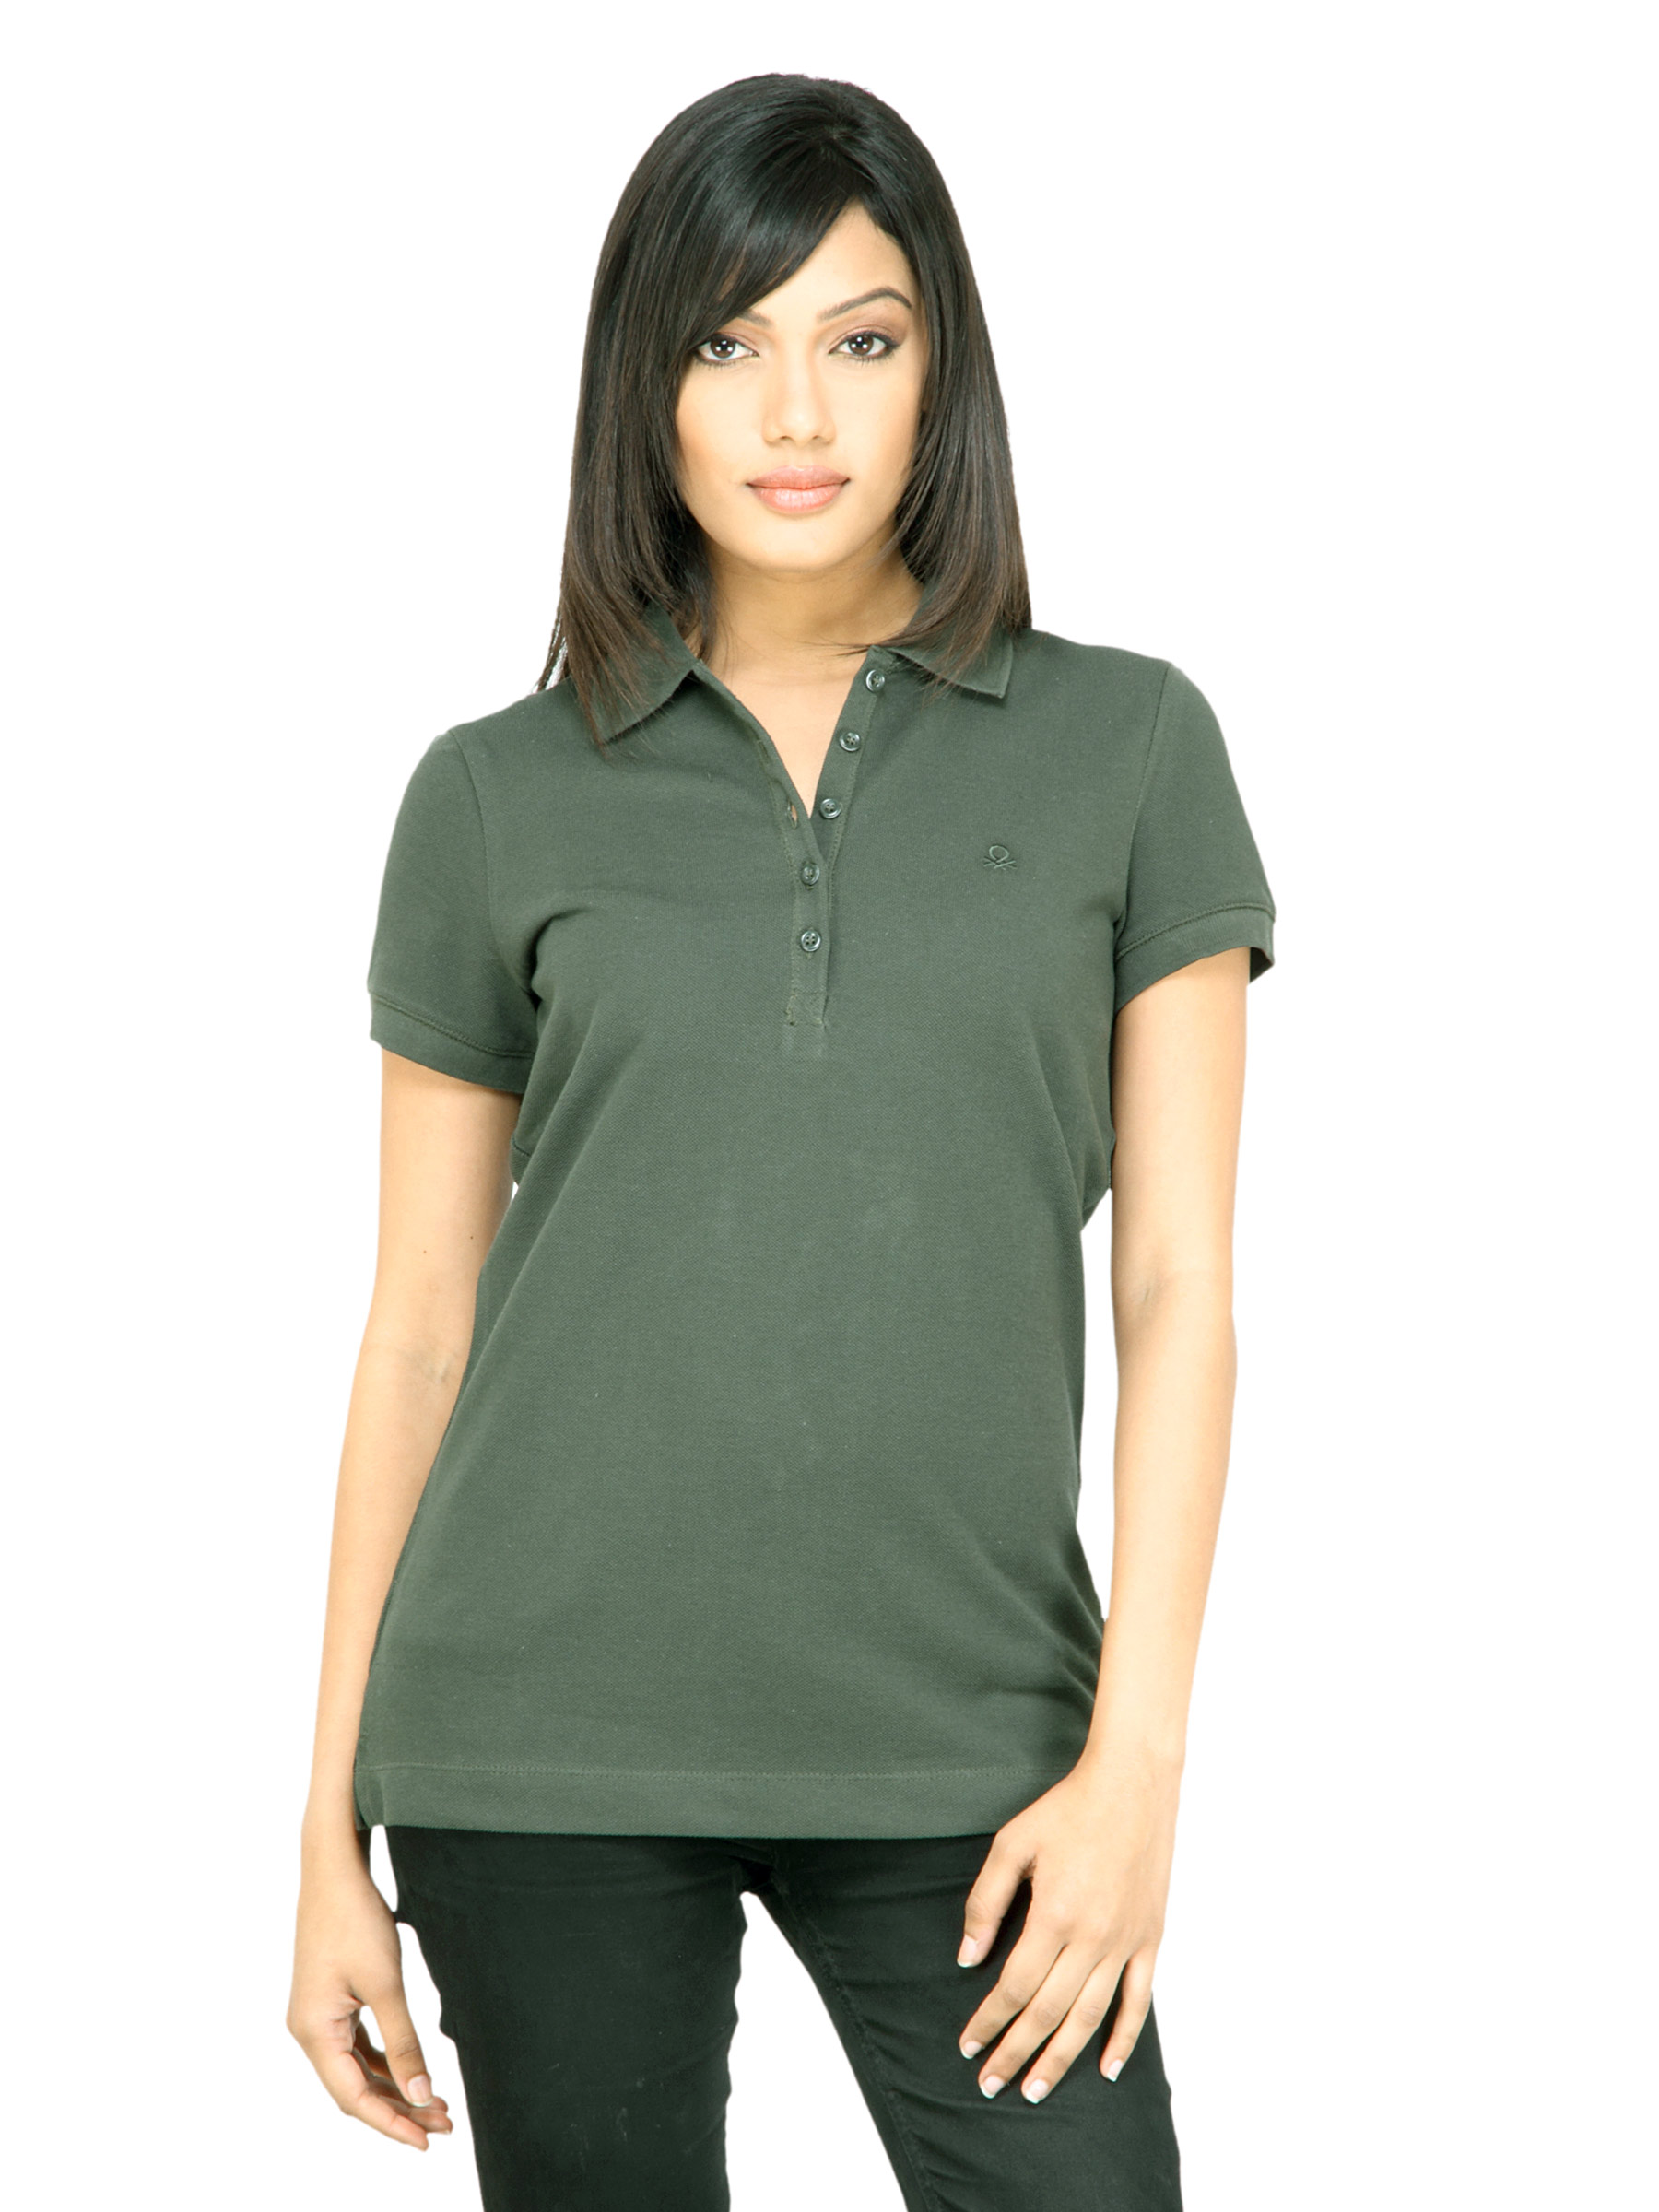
United Colors of Benetton Women Solid Olive T-shirt
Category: Apparel / Topwear / Tshirts
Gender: Women
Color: Olive
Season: Summer 2011
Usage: Casual